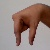
The image shows a hand gesture representing the letter 'Q' in Indian Sign Language.